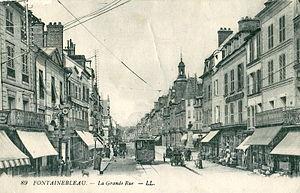
Carte postale ancienne éditée par LL, n°89
Le tramway de Fontainebleau est un réseau de tramways électriques qui a desservi l'agglomération française de Fontainebleau, en Seine-et-Marne au sud-est de Paris. Il est mis en service le 29 septembre 1896 et supprimé le 31 décembre 1953.
Fontainebleau est une commune française située dans le département de Seine-et-Marne en région Île-de-France, à 57 kilomètres au sud-est de Paris.